The Storm Weaver and the Sand

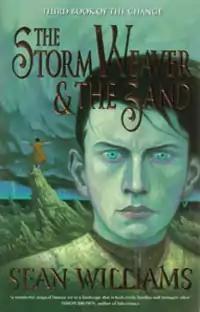
"The Storm Weaver and the Sand" first edition cover.

The Storm Weaver and the Sand is a 2002 fantasy novel by Sean Williams. It follows the second book in the series, "The Sky Warden & the Sun", with Sal and Shilly finding shelter with the Stone Mages only to be betrayed and put forward for judgement by the Sky Wardens.